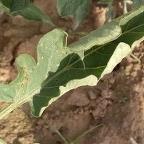
Crop: Tomato
Condition: fusarium-d